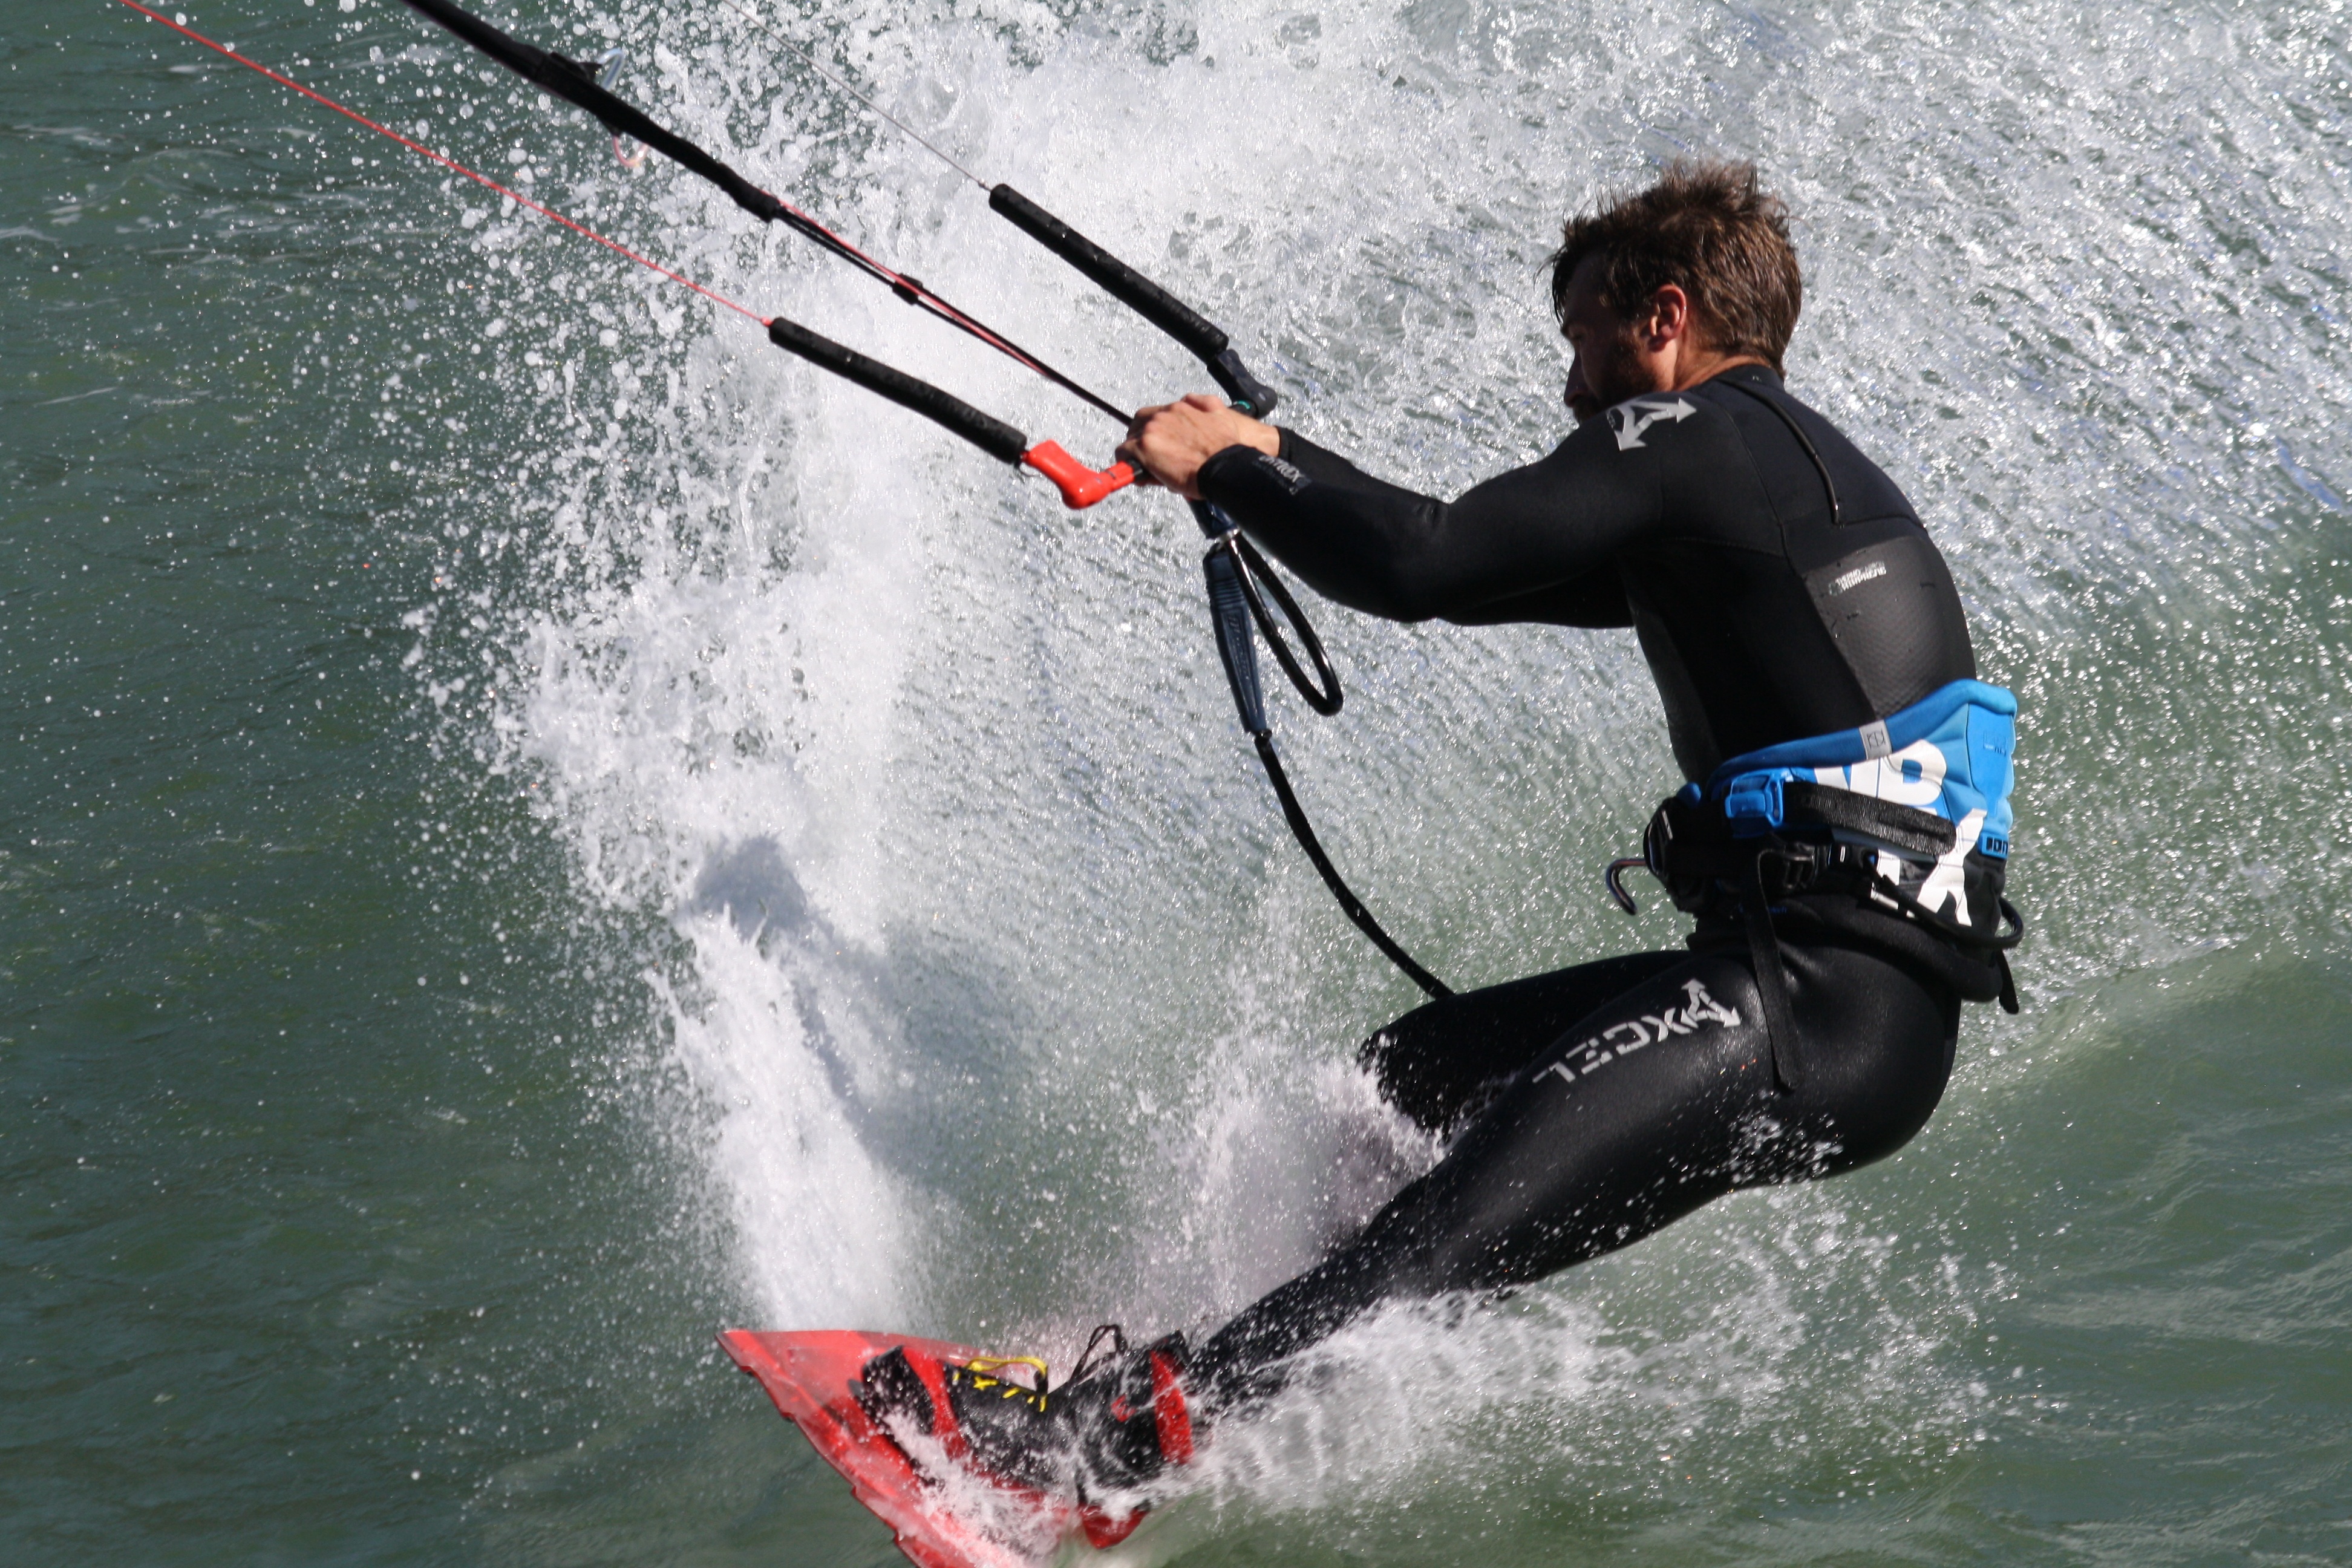
man, water, sport, boat, wave, wind, surfing, paddle, vehicle, kite, sailing, action, extreme sport, toy, sports equipment, sports, boating, windsurfing, kitesurfing, canoeing, water sport, waterskiing, kite sports, canoe slalom, slalom skiing